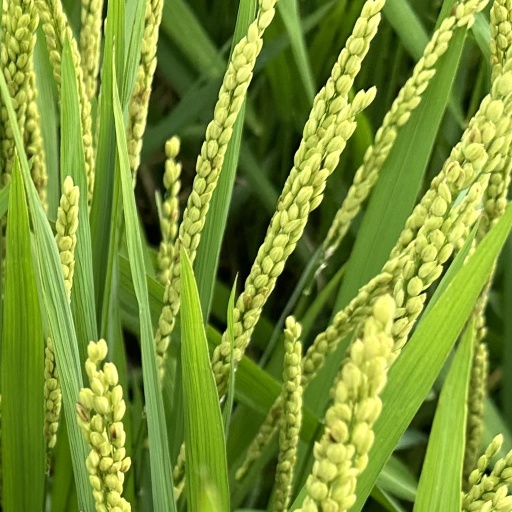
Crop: rice